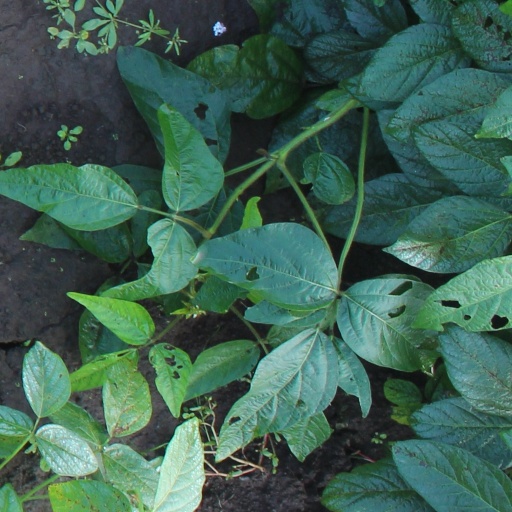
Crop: soybean